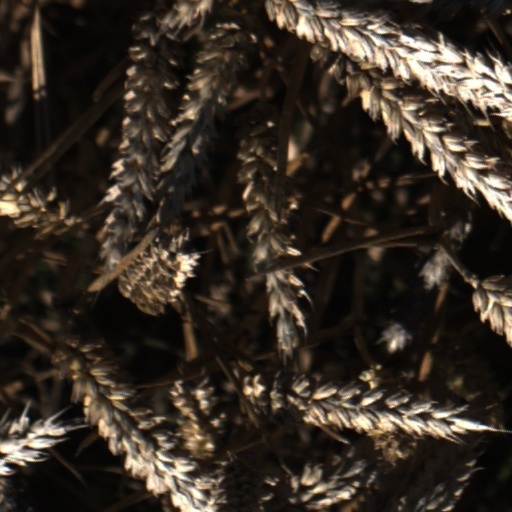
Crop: wheat